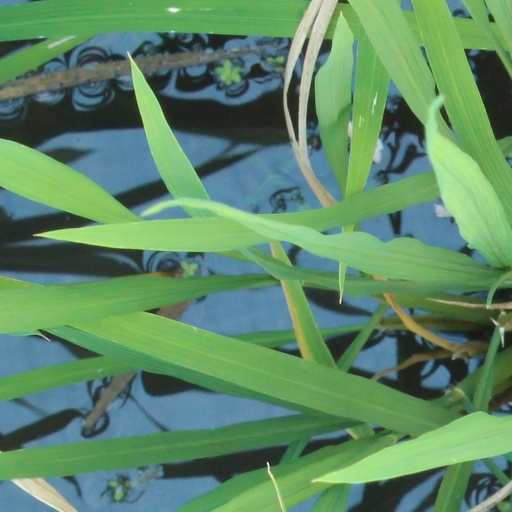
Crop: rice